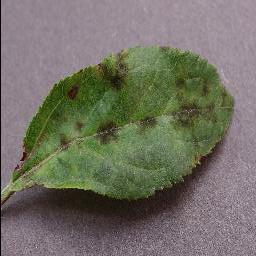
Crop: apple
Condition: scab